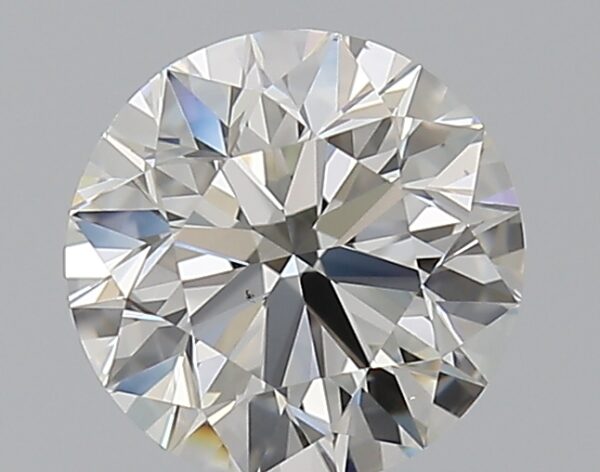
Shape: round
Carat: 0.9
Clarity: VS2
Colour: J
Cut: EX
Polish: EX
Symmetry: EX
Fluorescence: N
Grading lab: GIA
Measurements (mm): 6.12 x 6.14 x 3.86